HMS Zebra (1815)

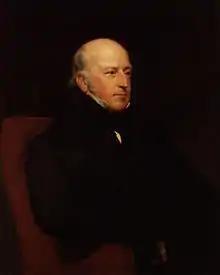
Painting of Sir Edward Codrington

In October, "Zebra" joined Admiral Sir Edward Codrington in — together with and — in search of a force of Turkish vessels that "Dartmouth" reported had left Navarin or Navarino and were heading to Patras. Codrington's small squadron intercepted the Ottoman fleet and forced it to return to Navarino. In this, "Zebra" played a striking role by firing across the bow of an 80-gun Ottoman ship of the line.